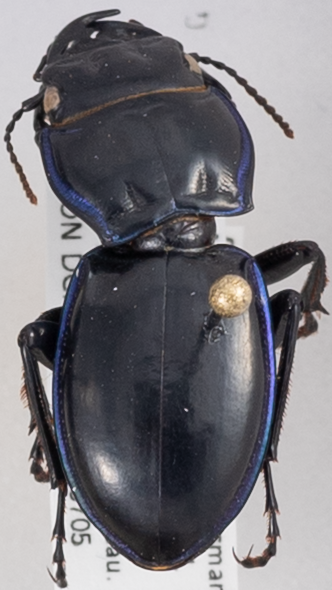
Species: Pasimachus elongatus
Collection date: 2022-07-05
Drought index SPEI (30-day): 0.088
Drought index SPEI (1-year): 1.45
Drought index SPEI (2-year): -0.62